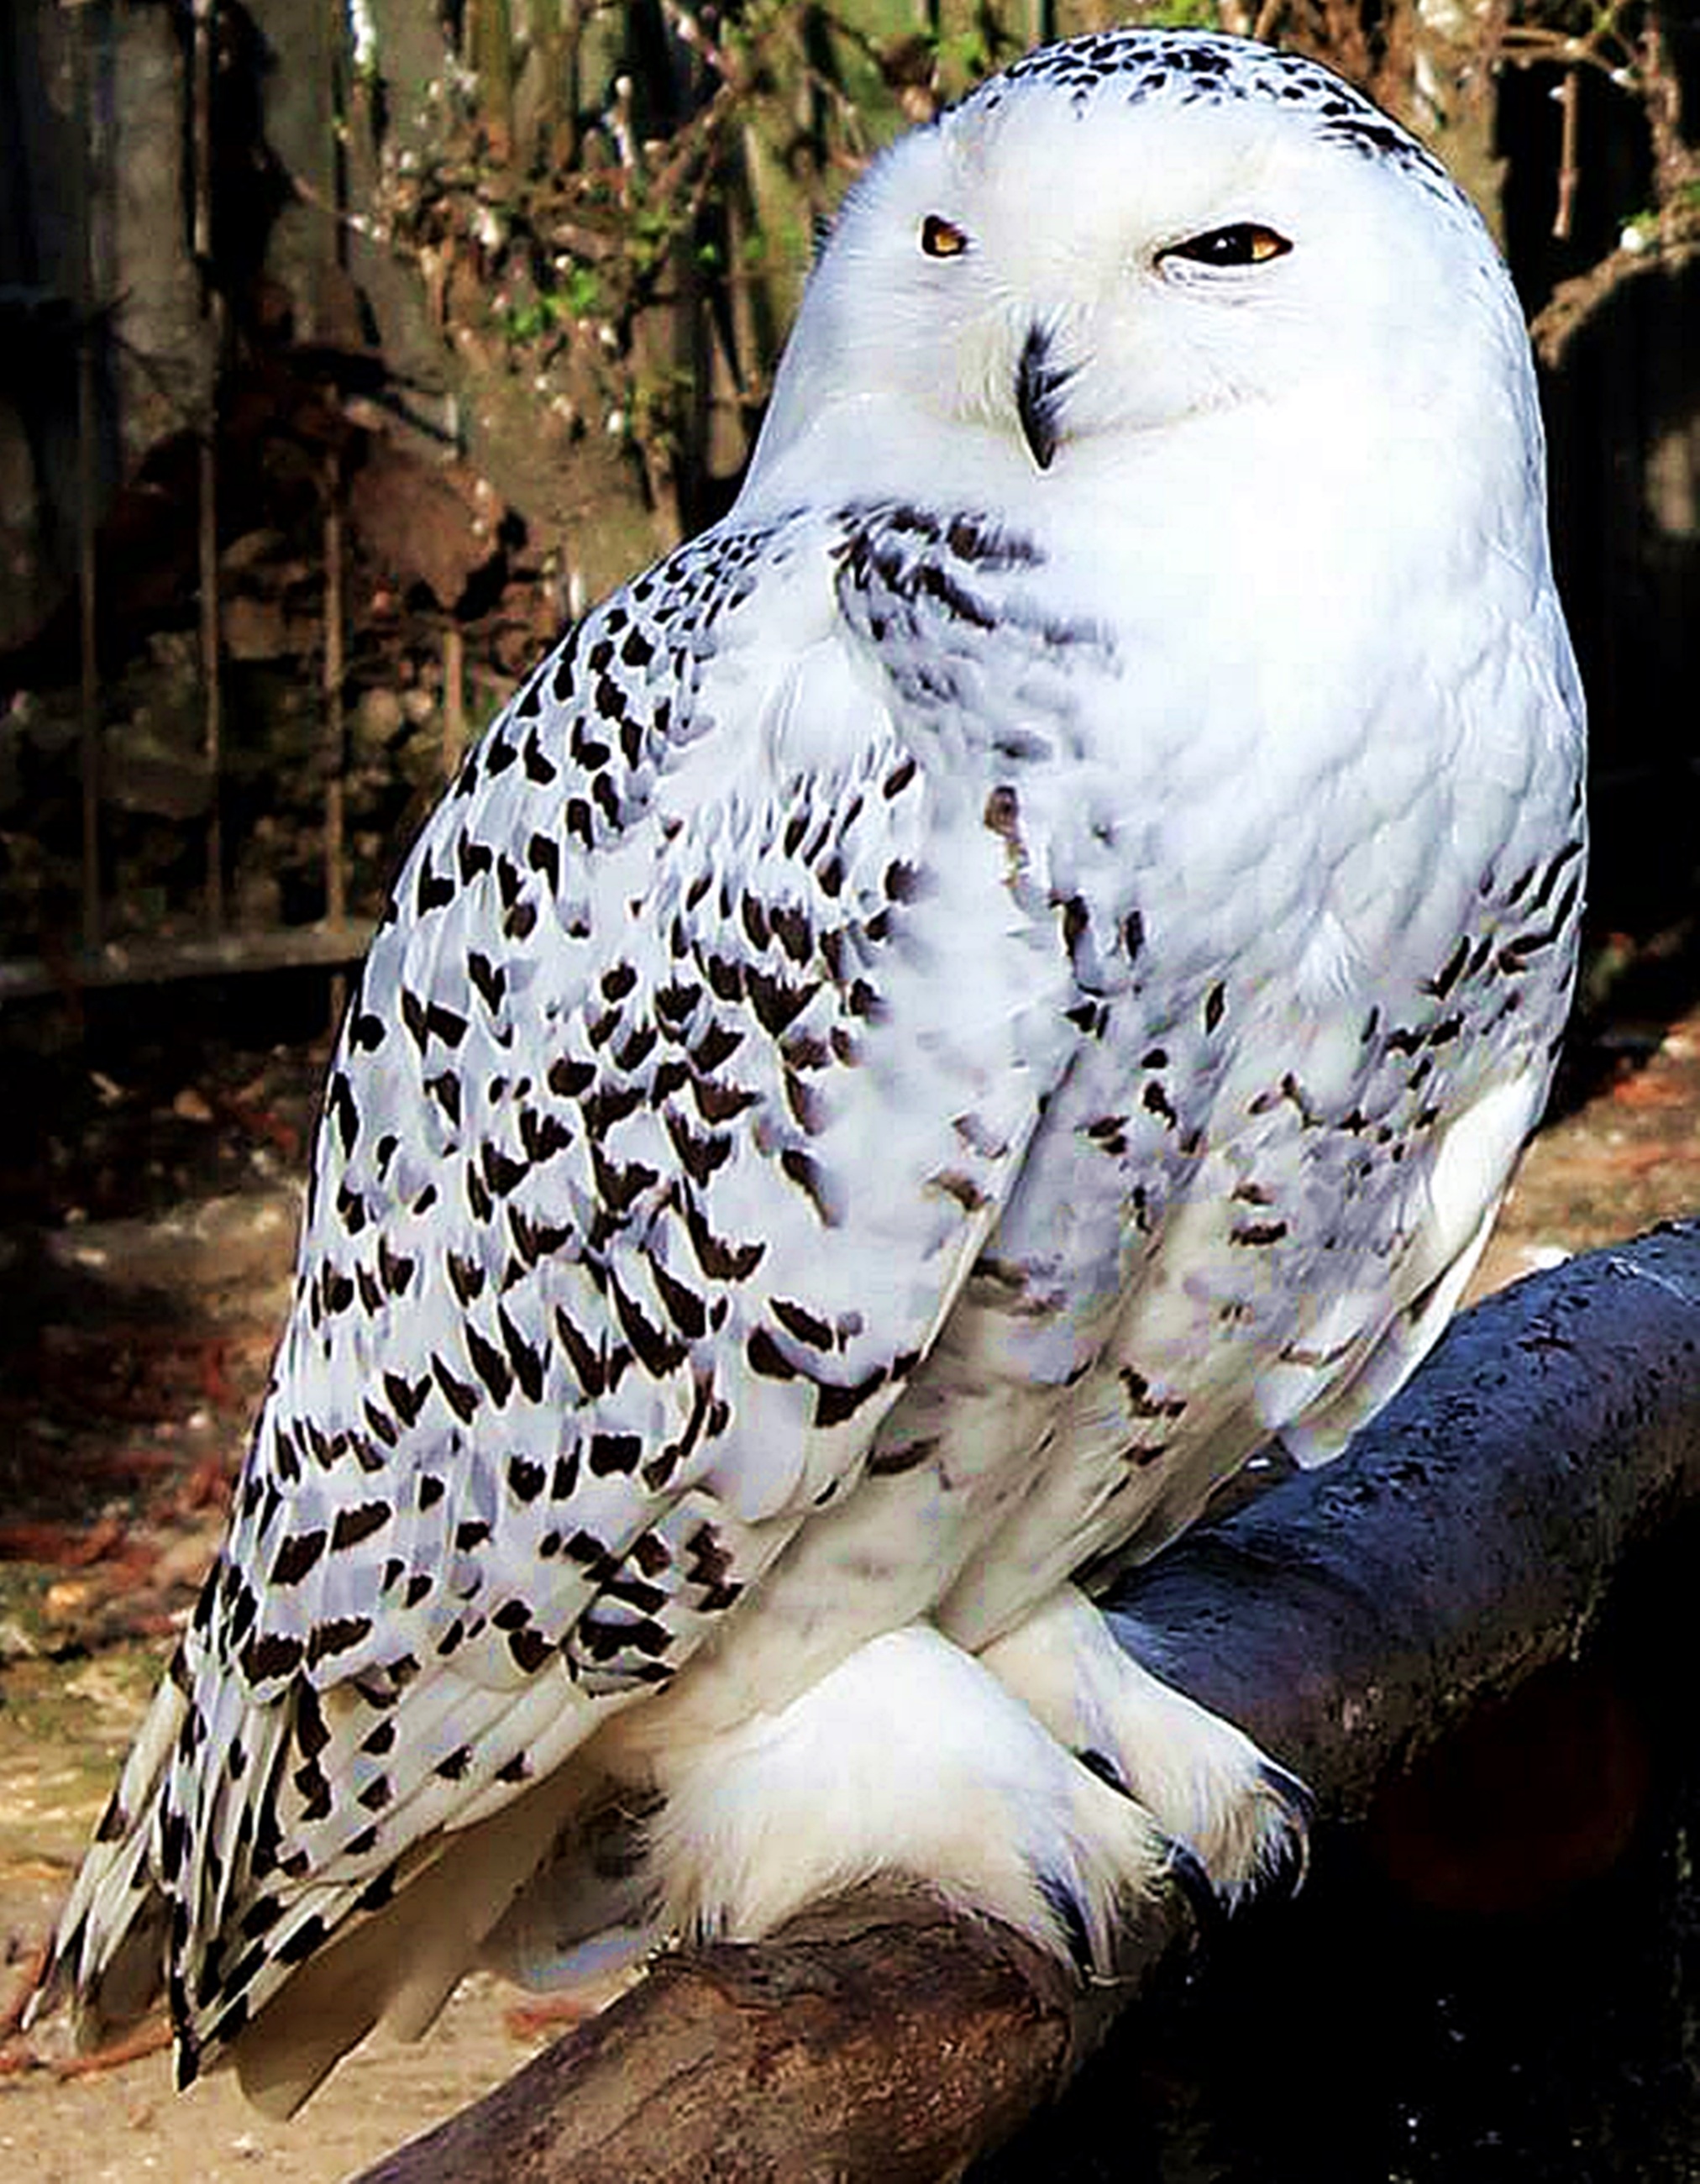
nature, snow, bird, wing, animal, wildlife, beak, owl, fauna, raptor, bird of prey, vertebrate, falcon, snow owl